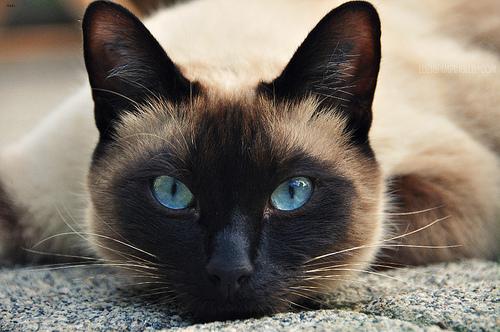
Breed: Siamese